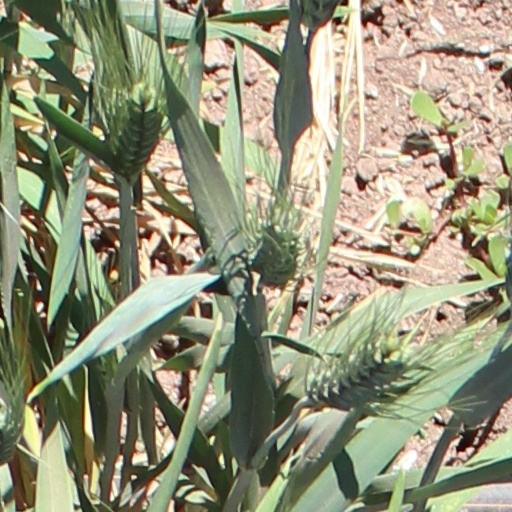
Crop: wheat